Describe the emotion expressed in this image:  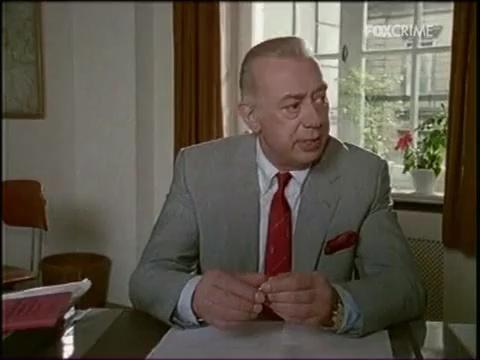
This person displays Suffering, valence and arousal with low intensity.